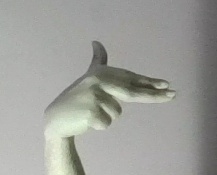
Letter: ghain